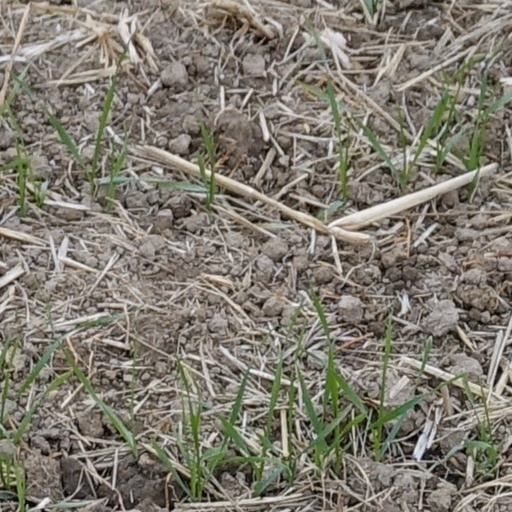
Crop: wheat